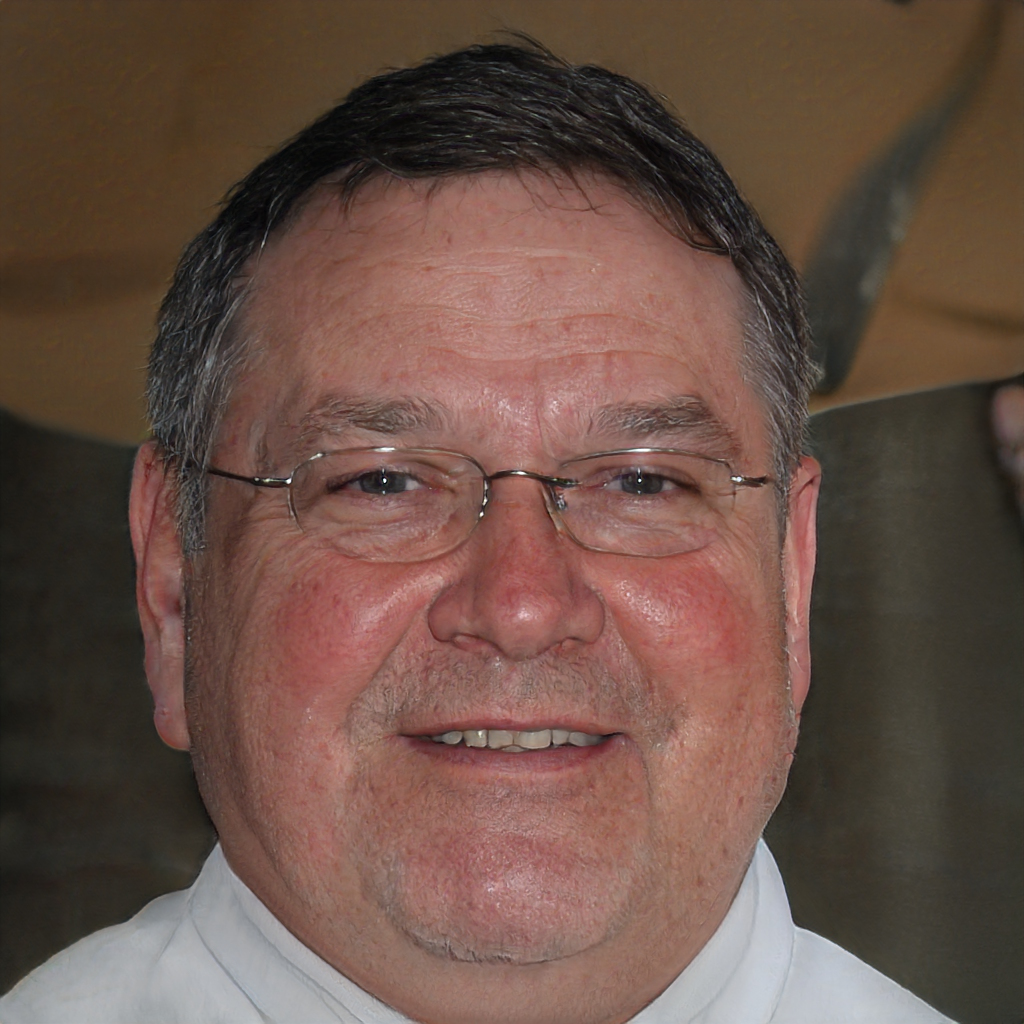
Gender: Male